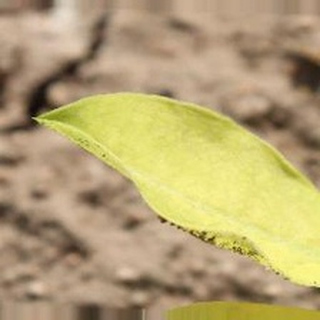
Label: groundnut_nutrition_deficiency